Arrernte language

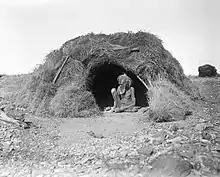
Hut of the Eastern Arrernte Basedow, Eastern Arrernte people, Arltunga district, Northern Territory; August 1920.

Body parts normally require non-possessive pronouns (inalienable possession), though younger speakers may use possessives in this case too (e.g. or 'my head').